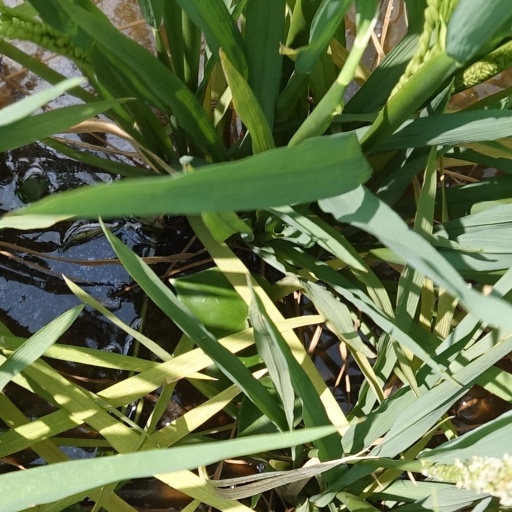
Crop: rice